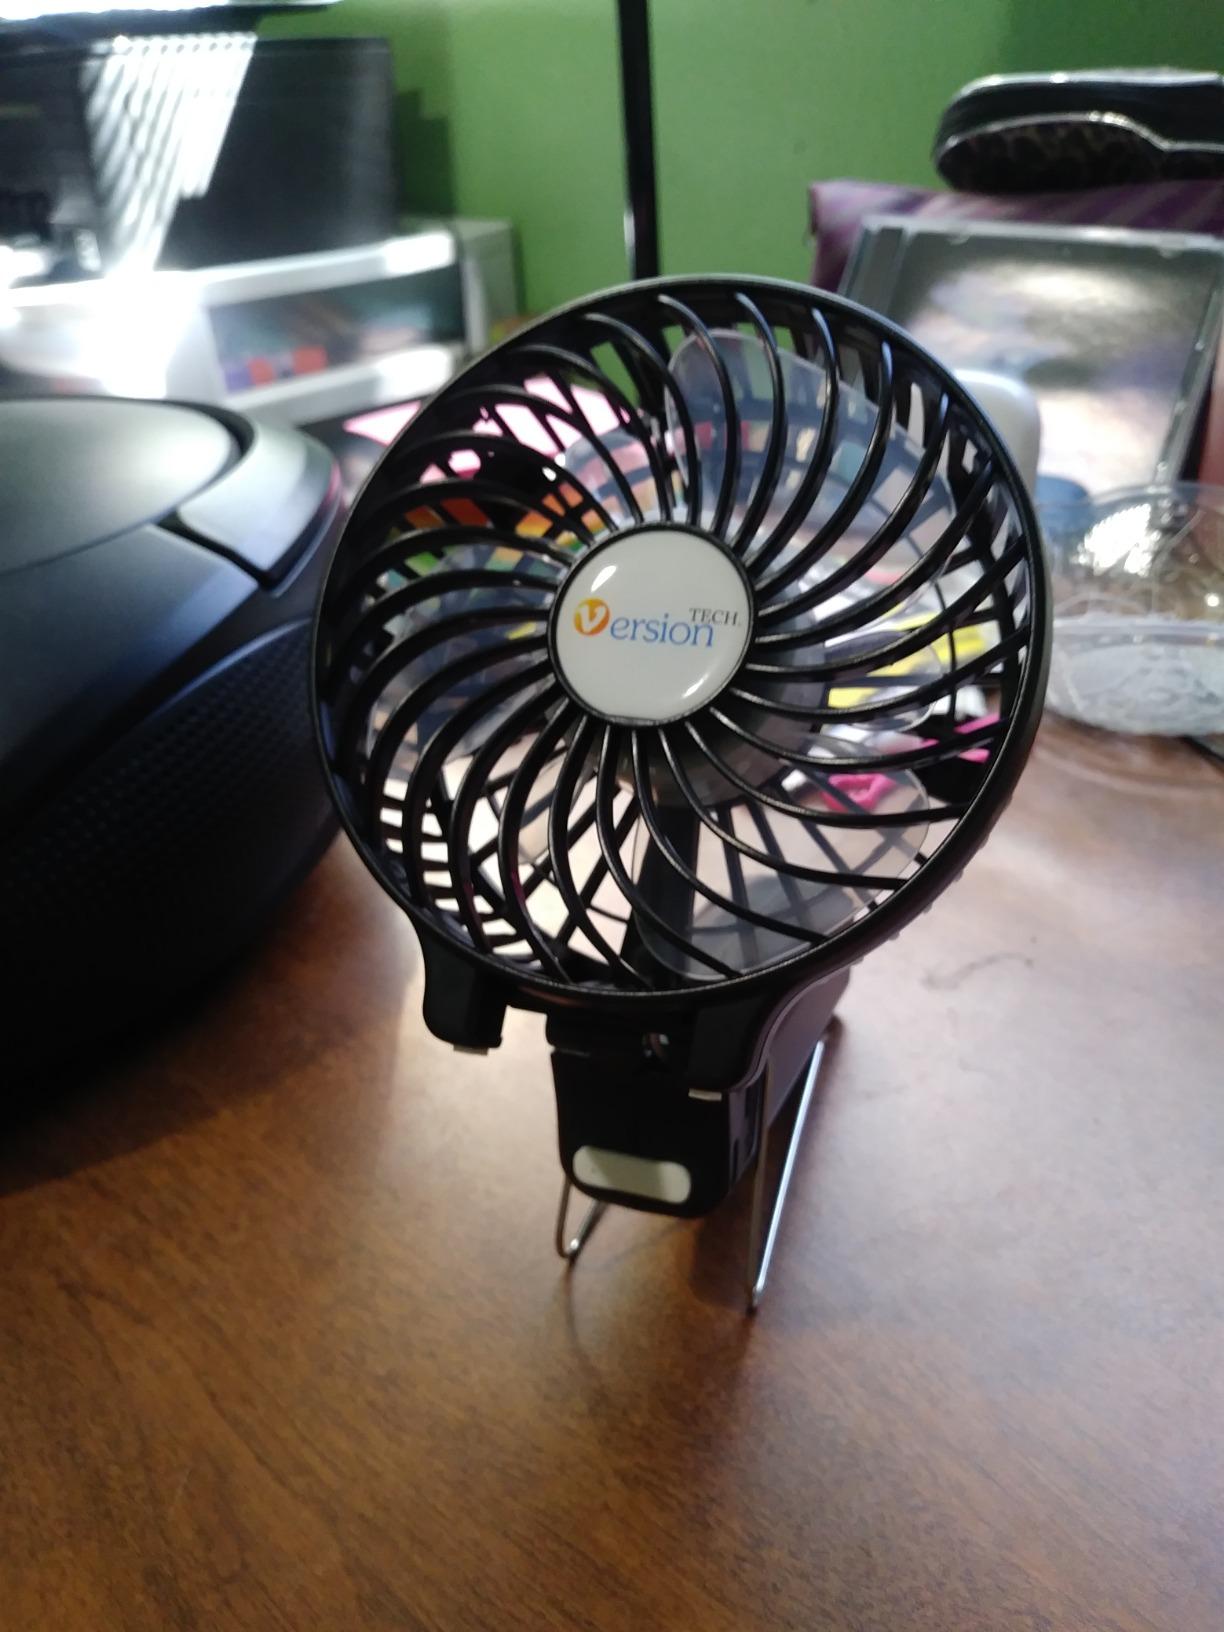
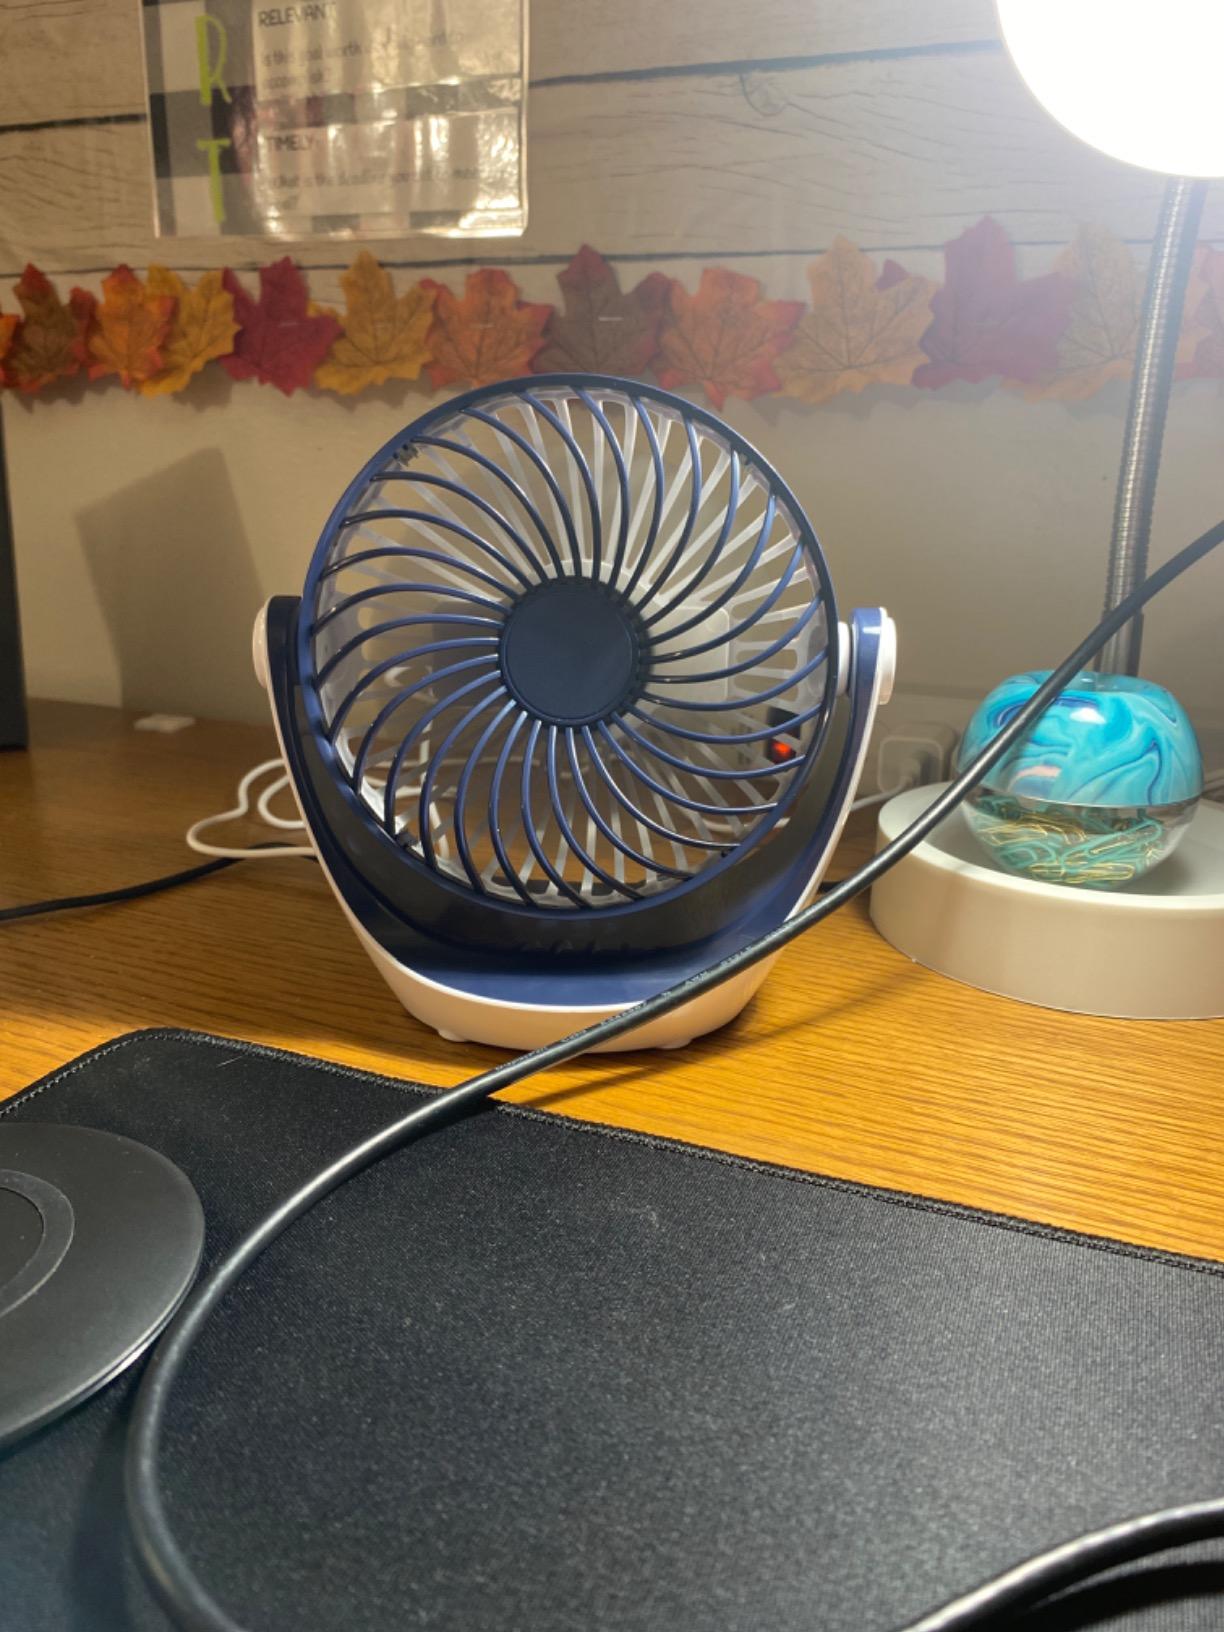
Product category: fan
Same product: no